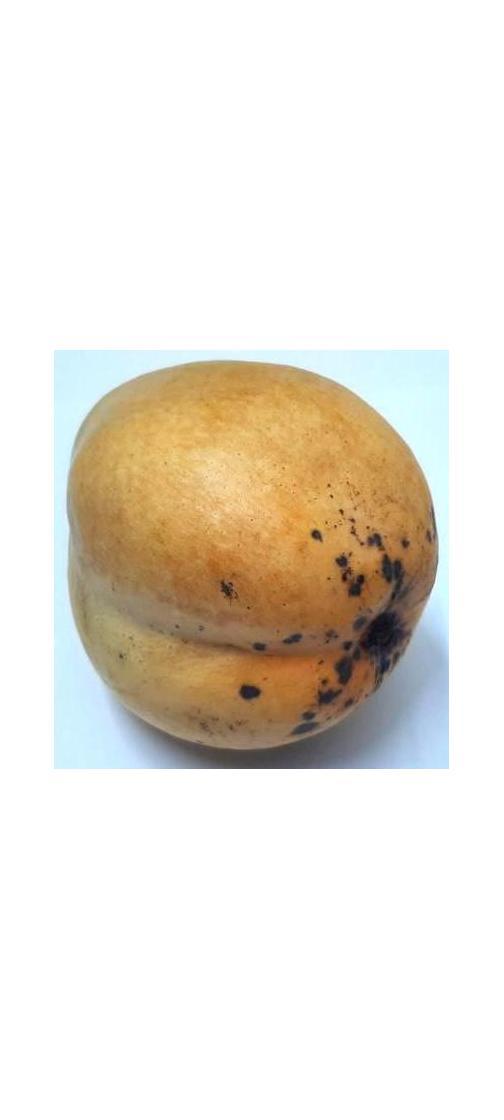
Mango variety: Bari-11